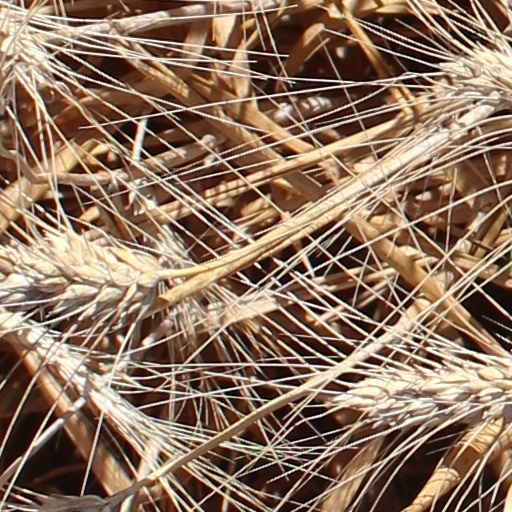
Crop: wheat